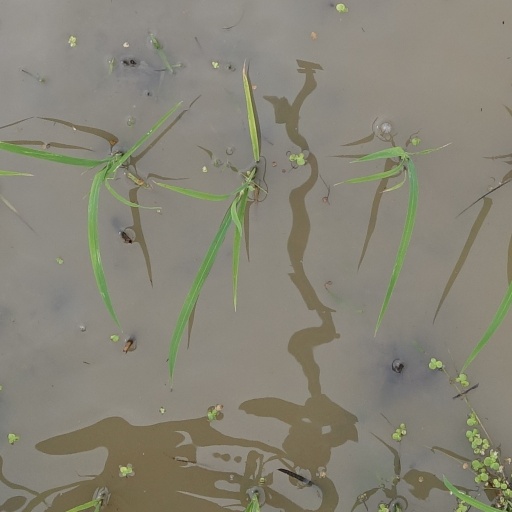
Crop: rice